Bernhard Wise

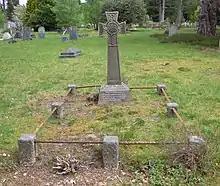
The grave of Bernhard Ringrose Wise in Brookwood Cemetery in 2019

He was the author of "Facts and Fallacies of Modern Protection" (1879); "Industrial Freedom A Study in Politics" (1892), a more complete statement of the freetrade case; "The Commonwealth of Australia" (1909), a popular book on conditions in Australia at that time; and "The Making of the Australian Commonwealth" (1913), which, though sometimes one-sided and generally too much confined to events in New South Wales, is an interesting and valuable document.